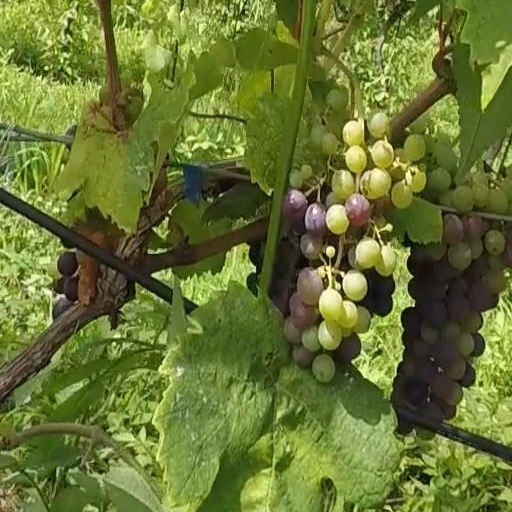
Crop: grape